George Strahan (engineer)

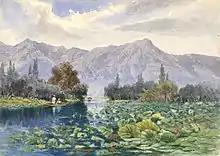
A watercolour of Dal Lake by Strahan, 1902

Colonel George Strahan (1839 – 7 January 1911) was a British army engineer who served in the survey of India and served as Superintendent of the Great Trigonometrical Survey from 1888 to 1894.